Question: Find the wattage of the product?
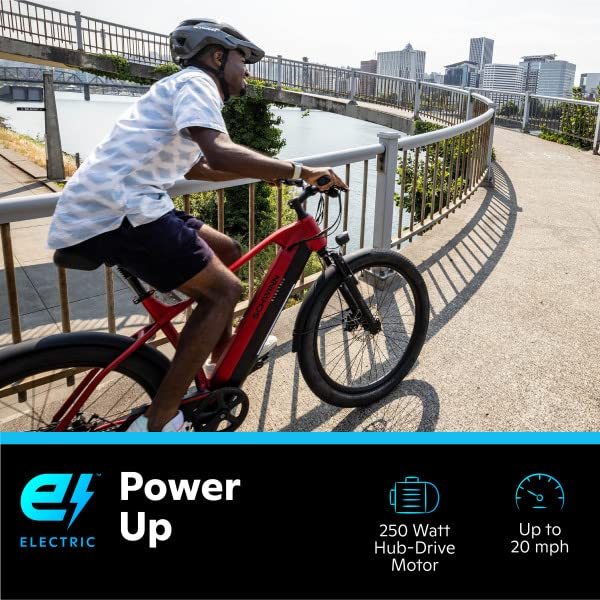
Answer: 250.0 watt